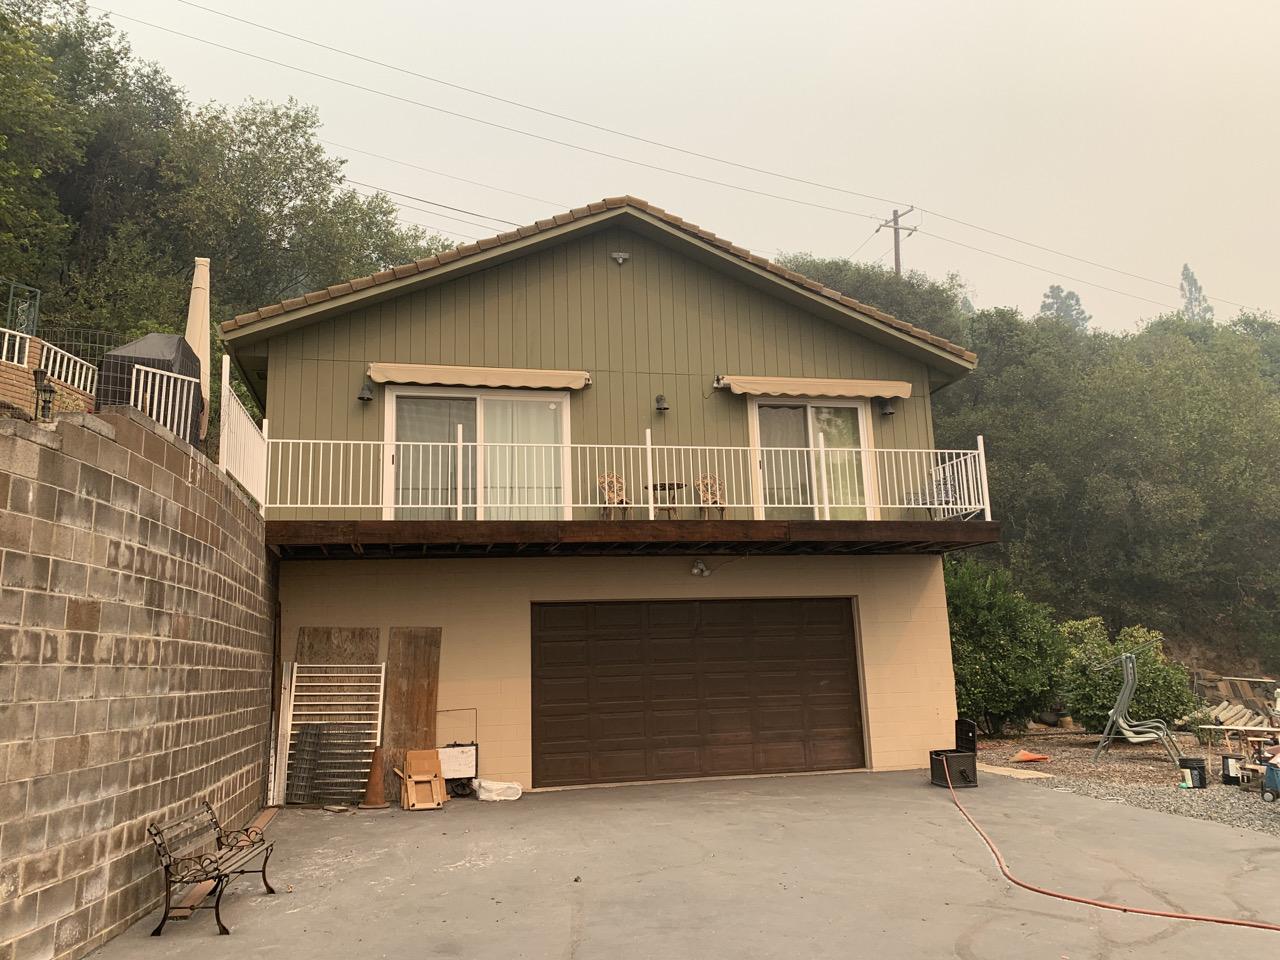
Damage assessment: no_damage